Penobscot Building (1905)

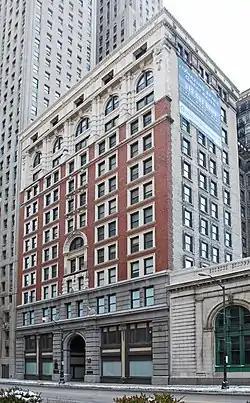

"The" Penobscot Building is the original 13-story building of the Penobscot Block complex in downtown Detroit, Michigan. It is the first Penobscot Building, and one of three buildings of the same name in the later-constructed complex. It is located at 131 West Fort Street, within the Detroit Financial District.